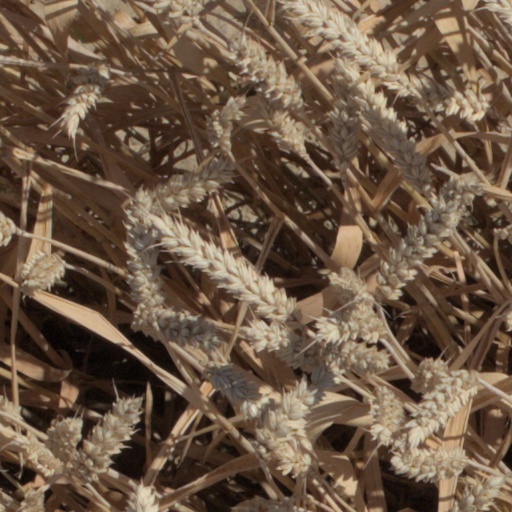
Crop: wheat